Vincent Parker

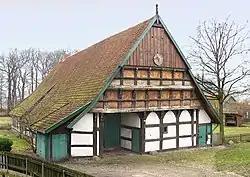
Not a morsel. It was a nice bit of scran... For his tea, Parker ate a loaf of bread. It was took from a farmhouse...

Parker and Piltz shared a visual resemblance. Parker noted the chance to imitate Piltz. Parker acquired a pair of greasy overalls. Piltz carried a torch, following the Piltz shtick, Parker made a dummy torch from Red Cross klim tins. He knew, once he'd beaten the gate as Piltz, he'd become an Italian worker with a matching ID. He'd then use a camp made compass and a traced map to travel.